Question: Please indicate a possible affordance area of drag_suitcase that can be used for holding
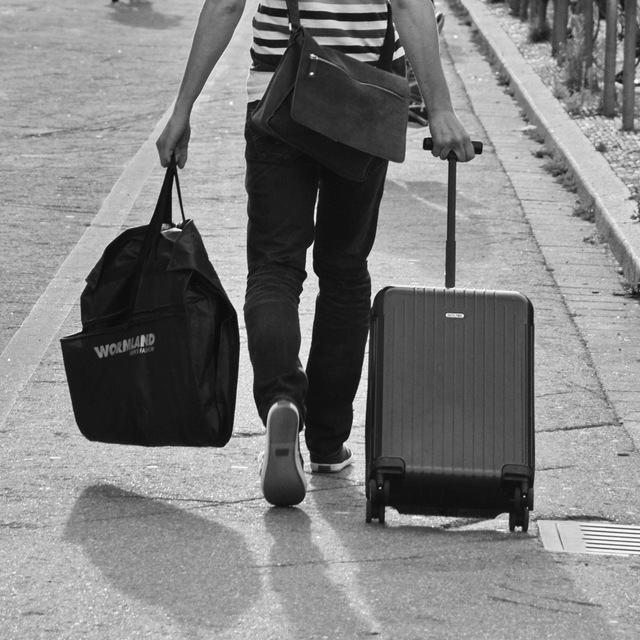
Answer: [159.398, 140.752, 202.707, 175.639]